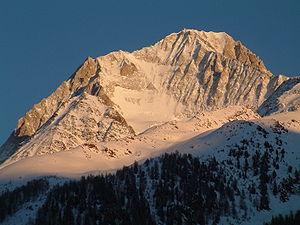
Bietschhorn (3994), Alpes bernoises / Suisse, vu depuis Wiler dans le Lötschental